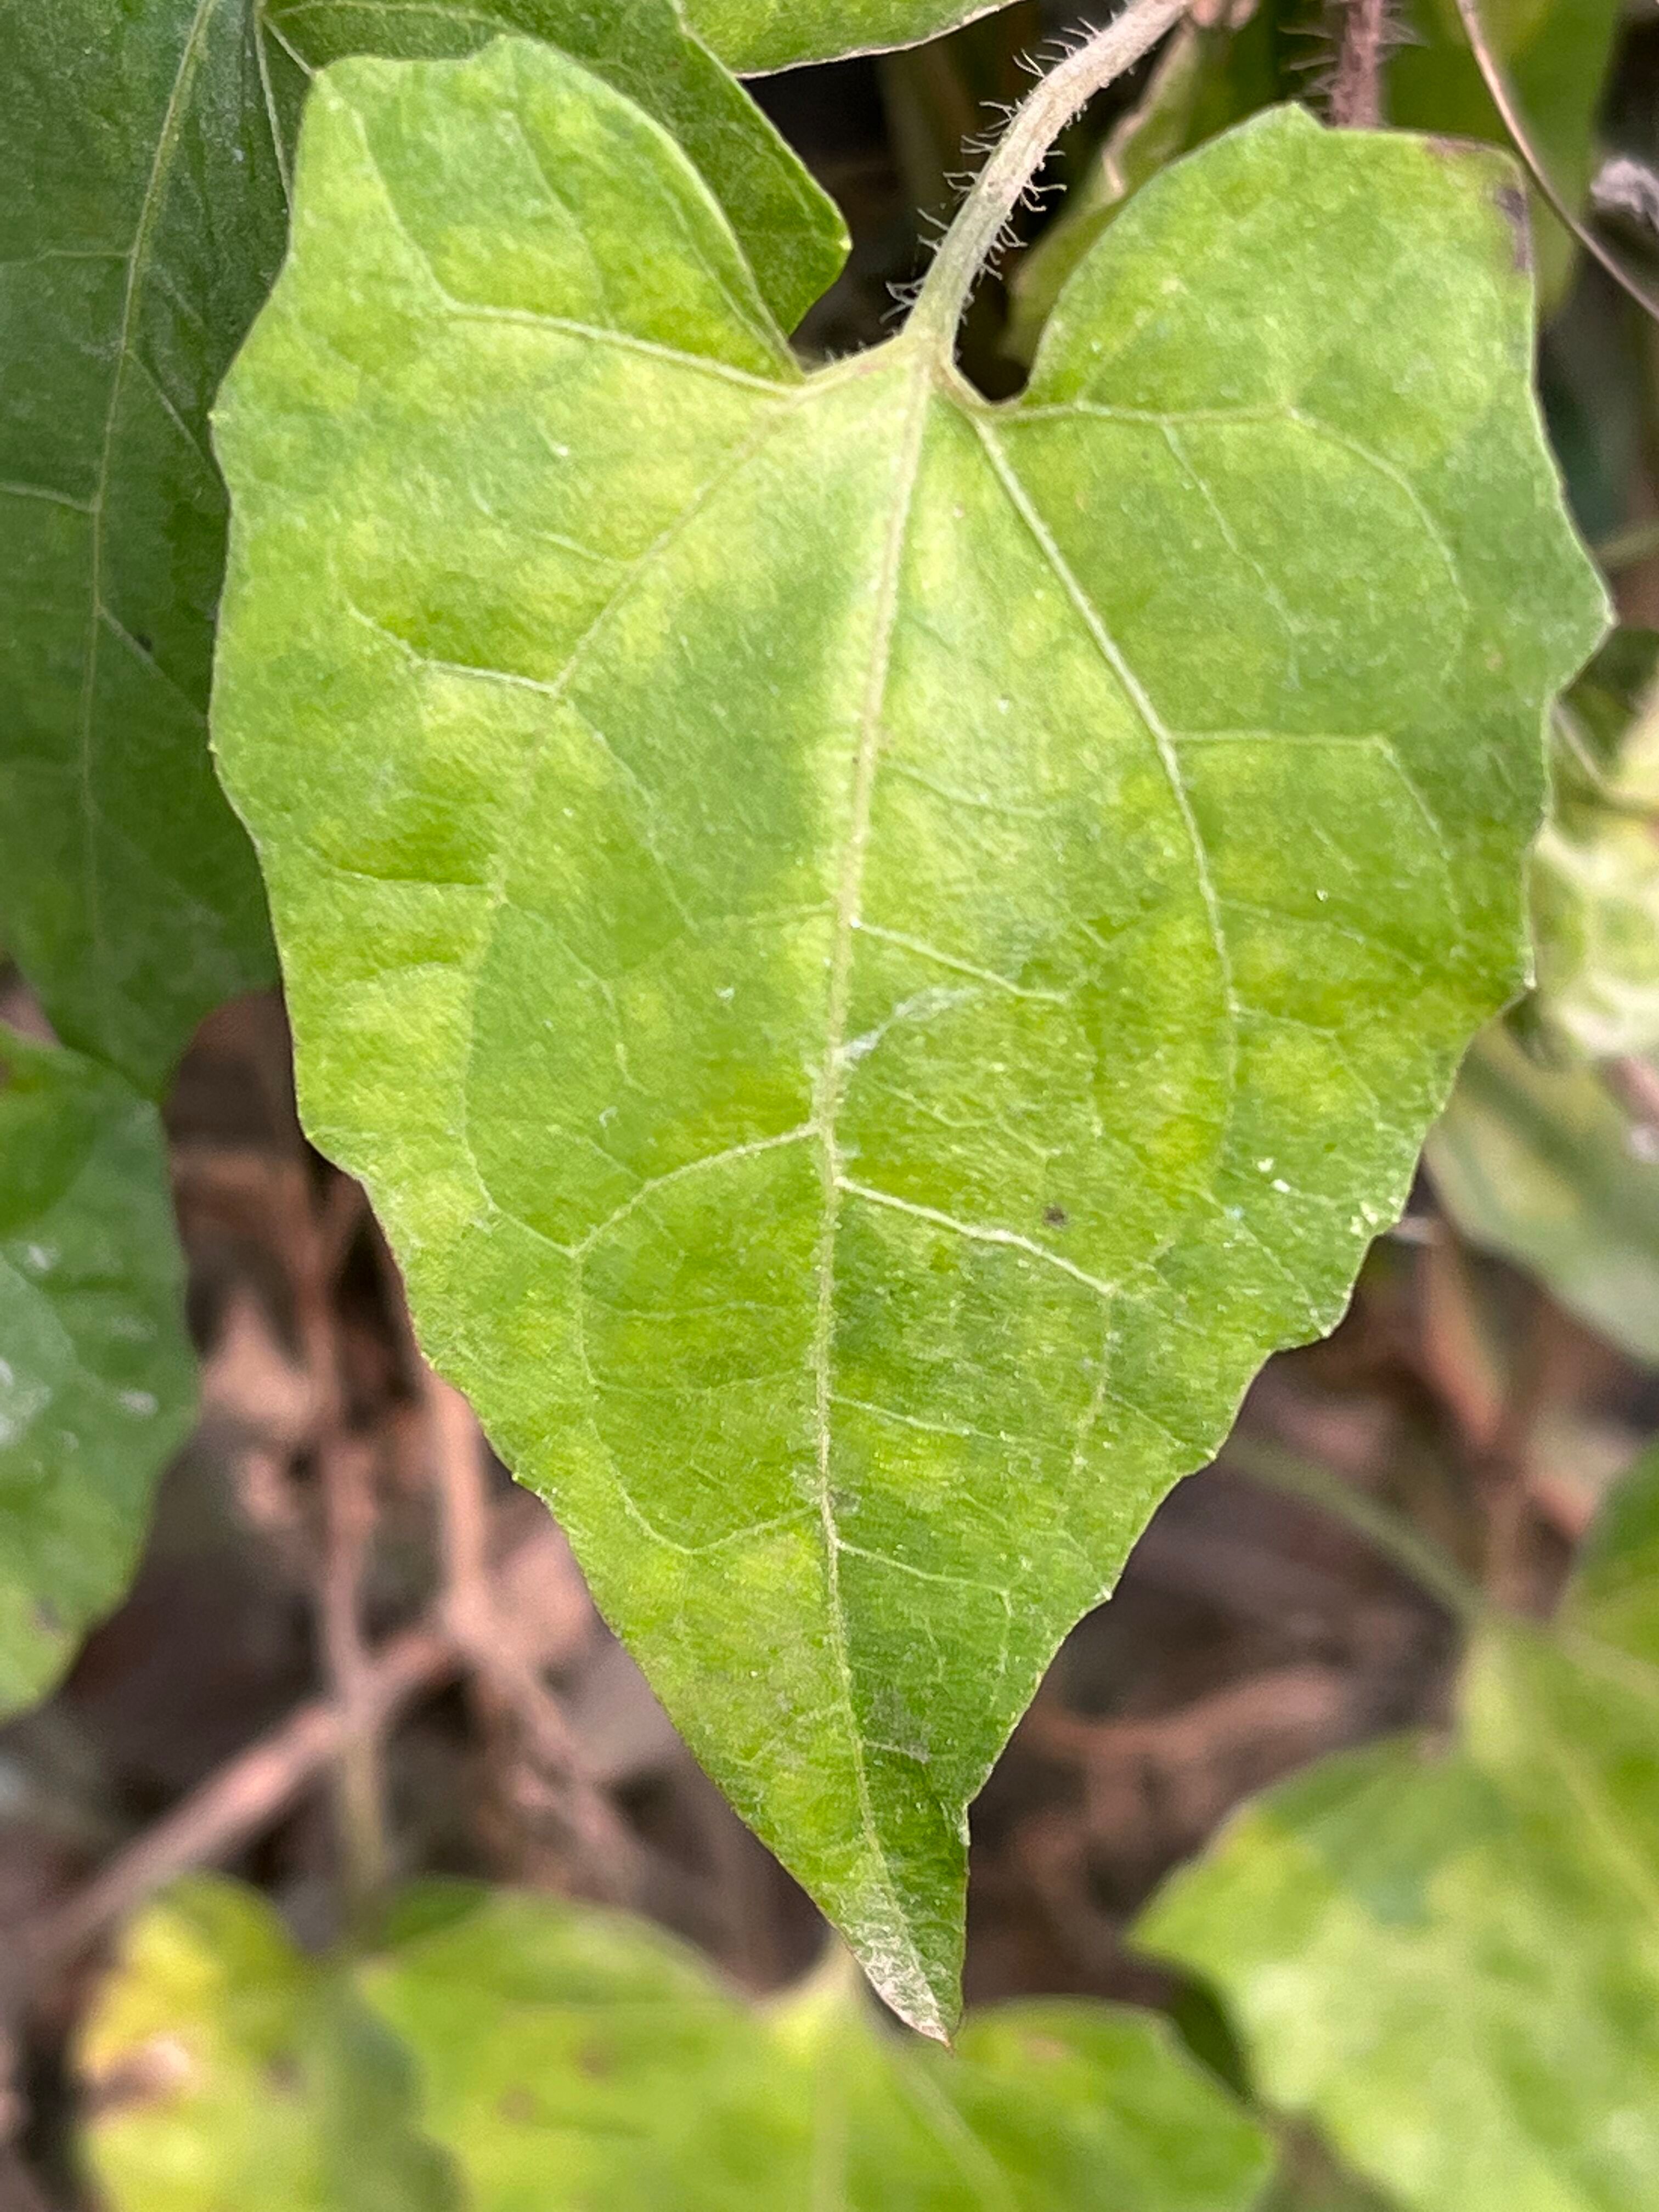
Plant species: mikania-micrantha